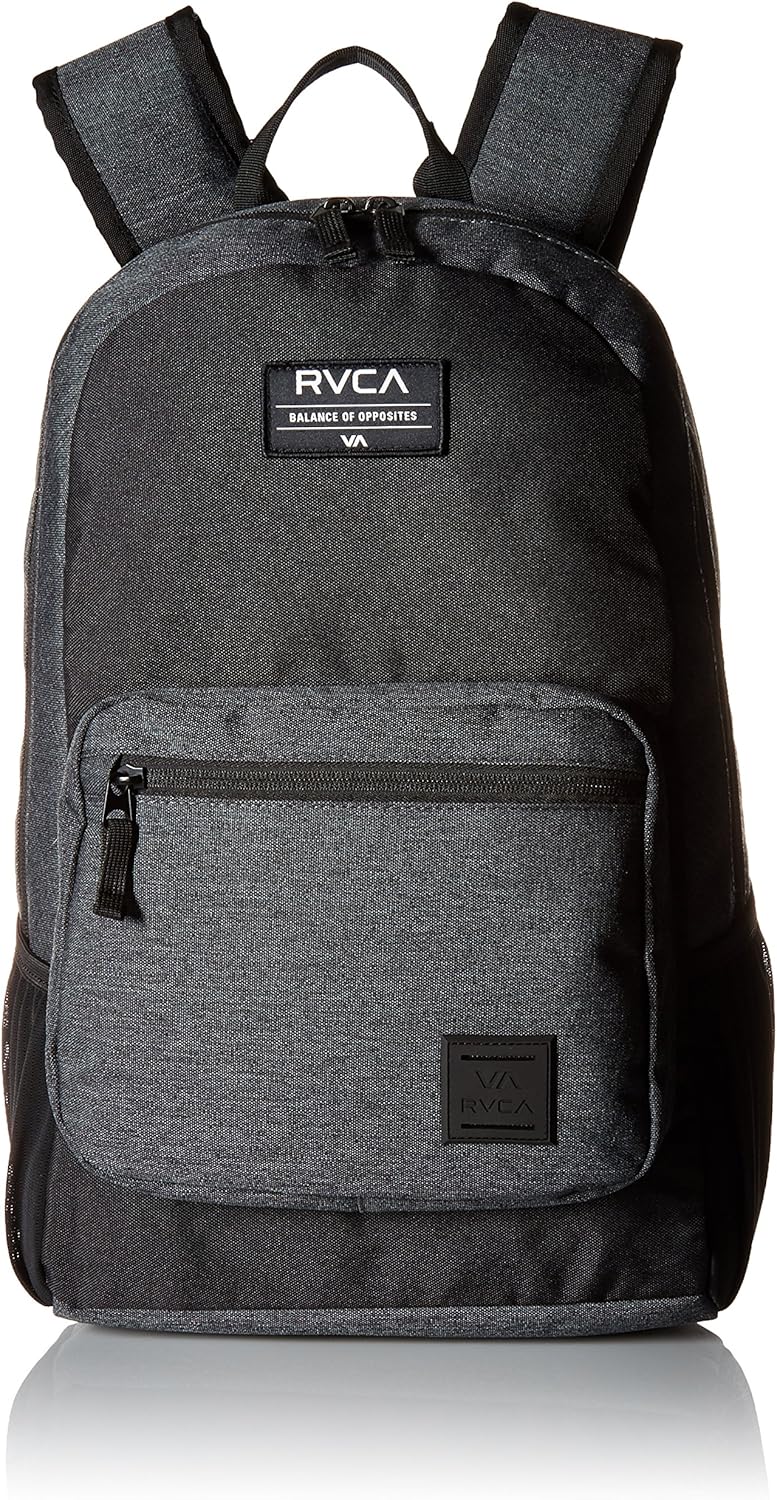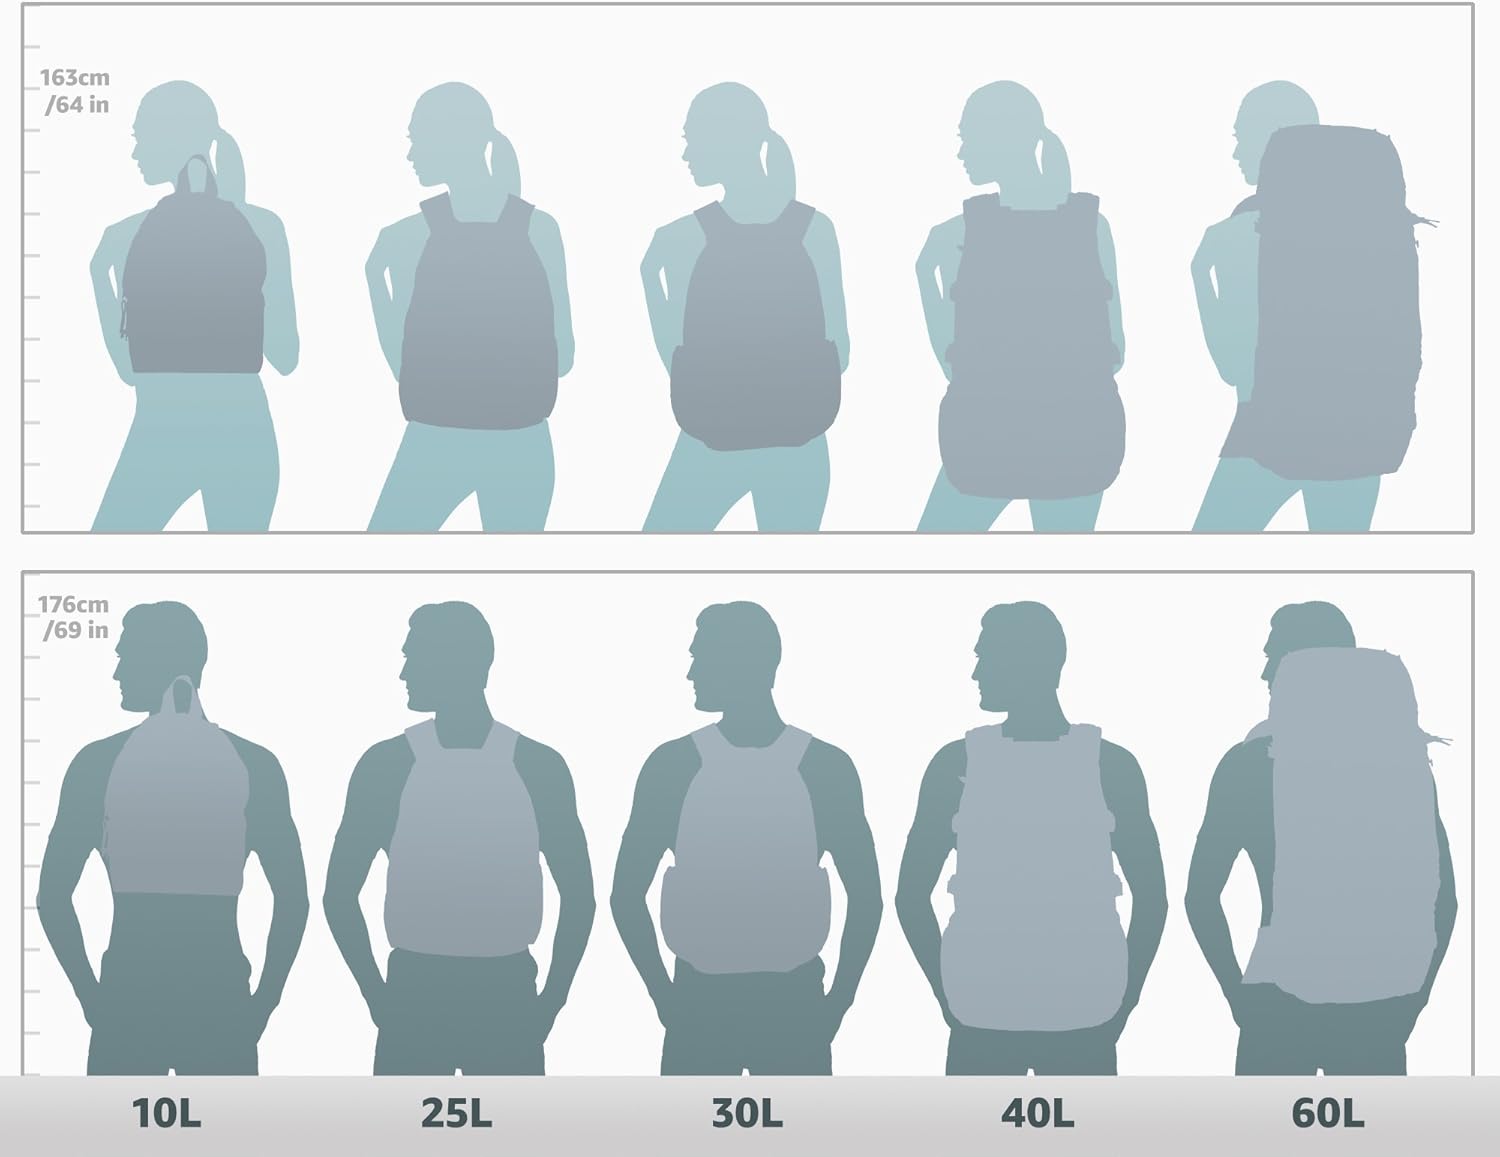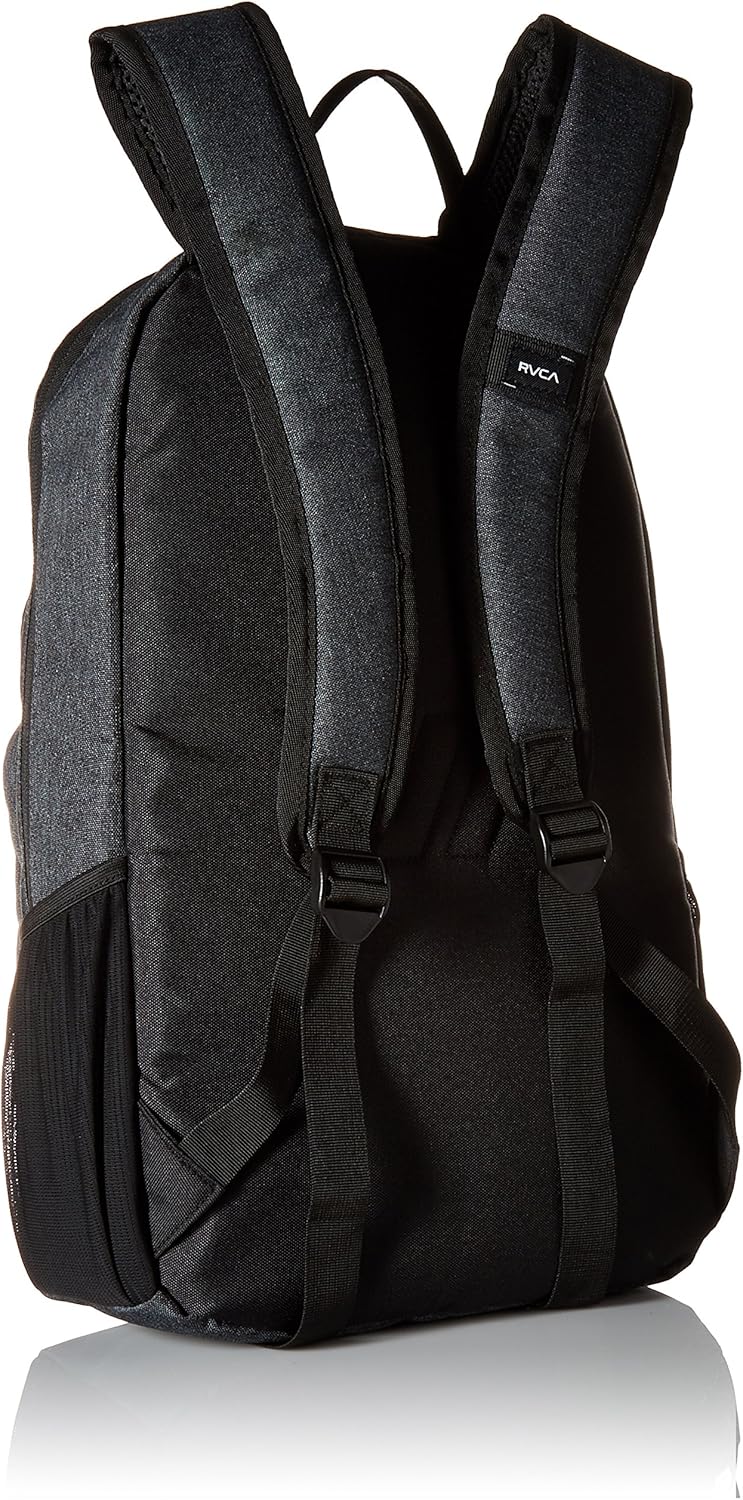
RVCA Men's Estate Backpack, charcoal heather, One Size
Category: AMAZON FASHION
For RVCA, it's about today, tomorrow and life as the big picture. It is about inspiring our generation, providing something of substance and culture and above all doing it with integrity and as a united family, a close knit community.
Features: Pockets: 4, 2